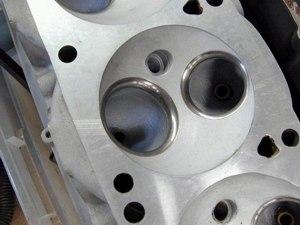
Le moteur Hemi est un type de moteur, caractérisé par la forme hémisphérique de ses chambres de combustion. C'est cette forme qui a donné le nom au moteur. Le nom « Hemi » est une marque déposée du constructeur automobile américain Chrysler, mais est passé dans le langage courant.